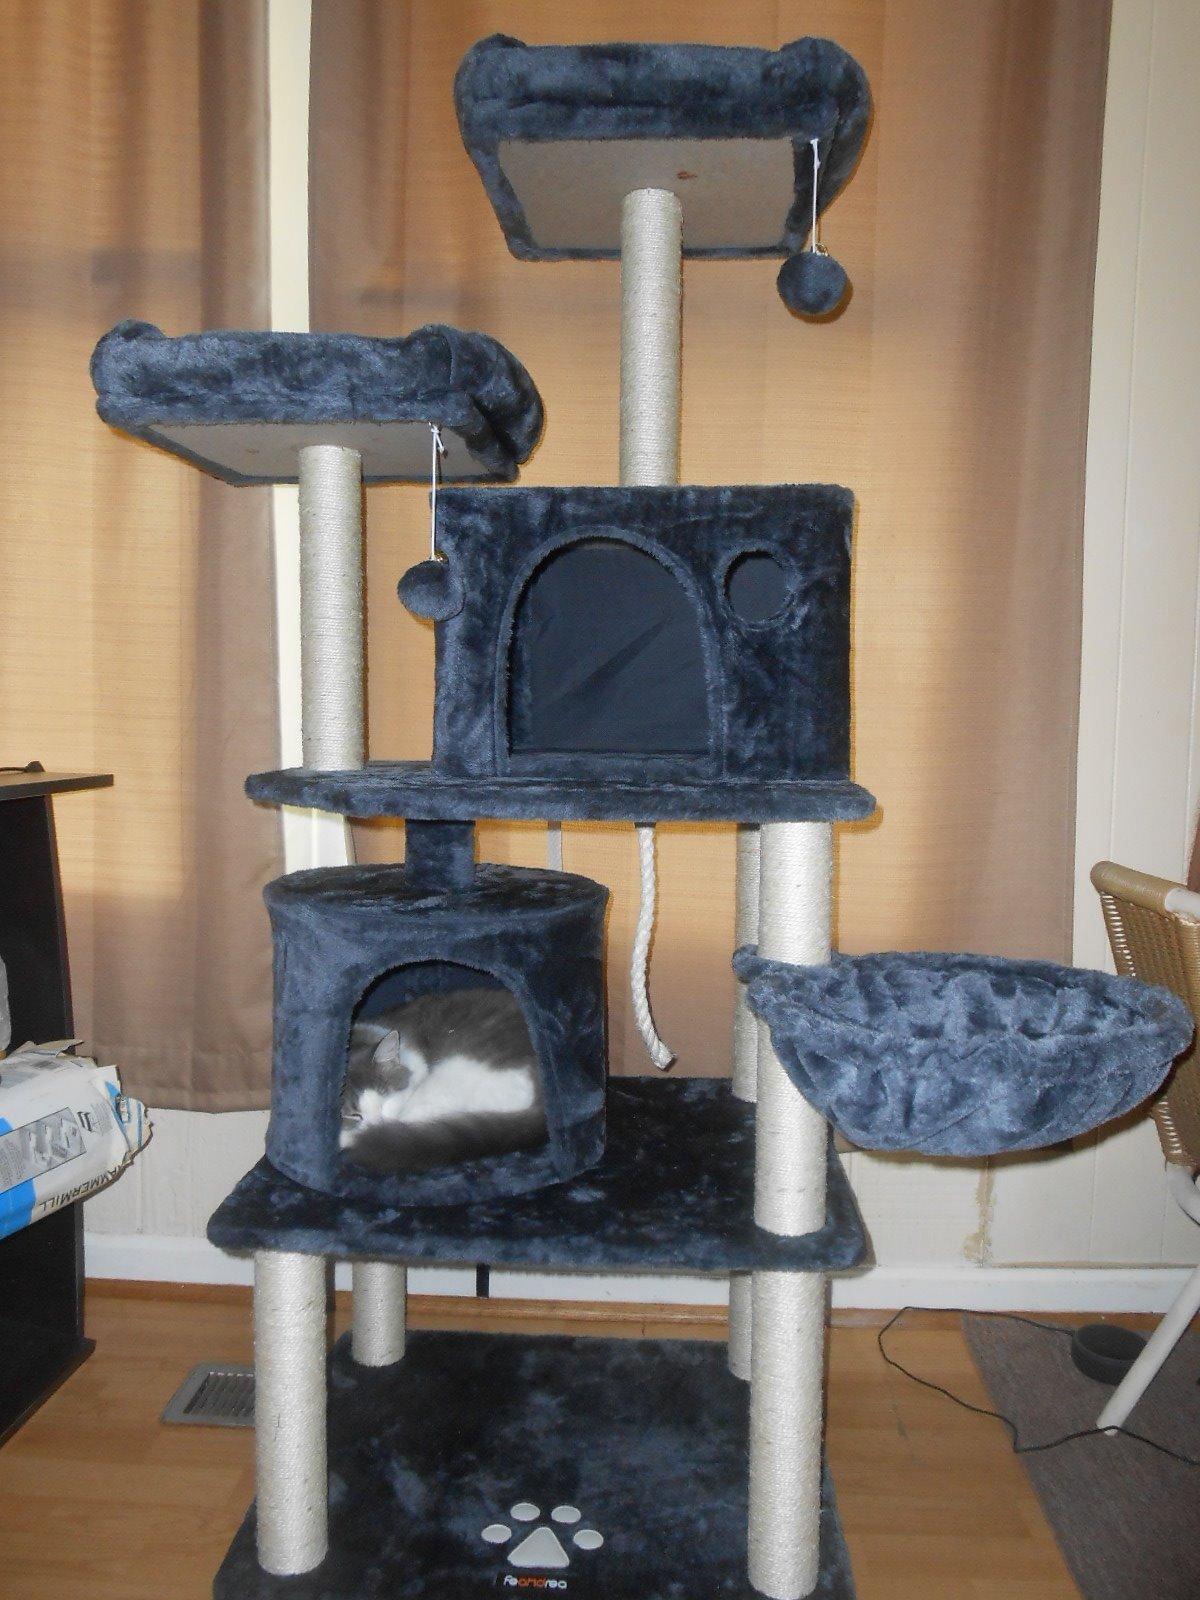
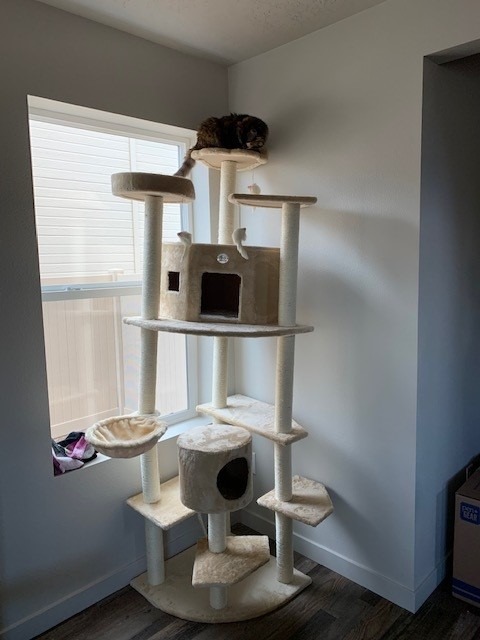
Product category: items_cat tree
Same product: no